Matthias Bachinger

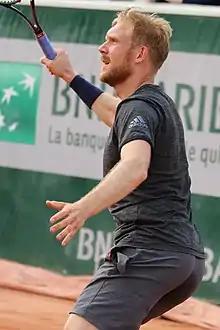
Bachinger at the 2019 French Open Qualifying

Matthias Bachinger (born 2 April 1987) is a German former tennis player who played professionally from 2005 to 2023. His career-high singles ranking was world No. 85, achieved in August 2011.